Farzaneh Fasihi

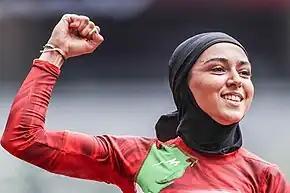
Fasihi at the 2020 Summer Olympics

Farzaneh Fasihi (also as "Farzāneh Fasihi", ; born 1993 in Isfahan) is an Iranian sprinter. Fasihi is the Iranian record holder of the 60 metres indoor with 7.20 seconds.